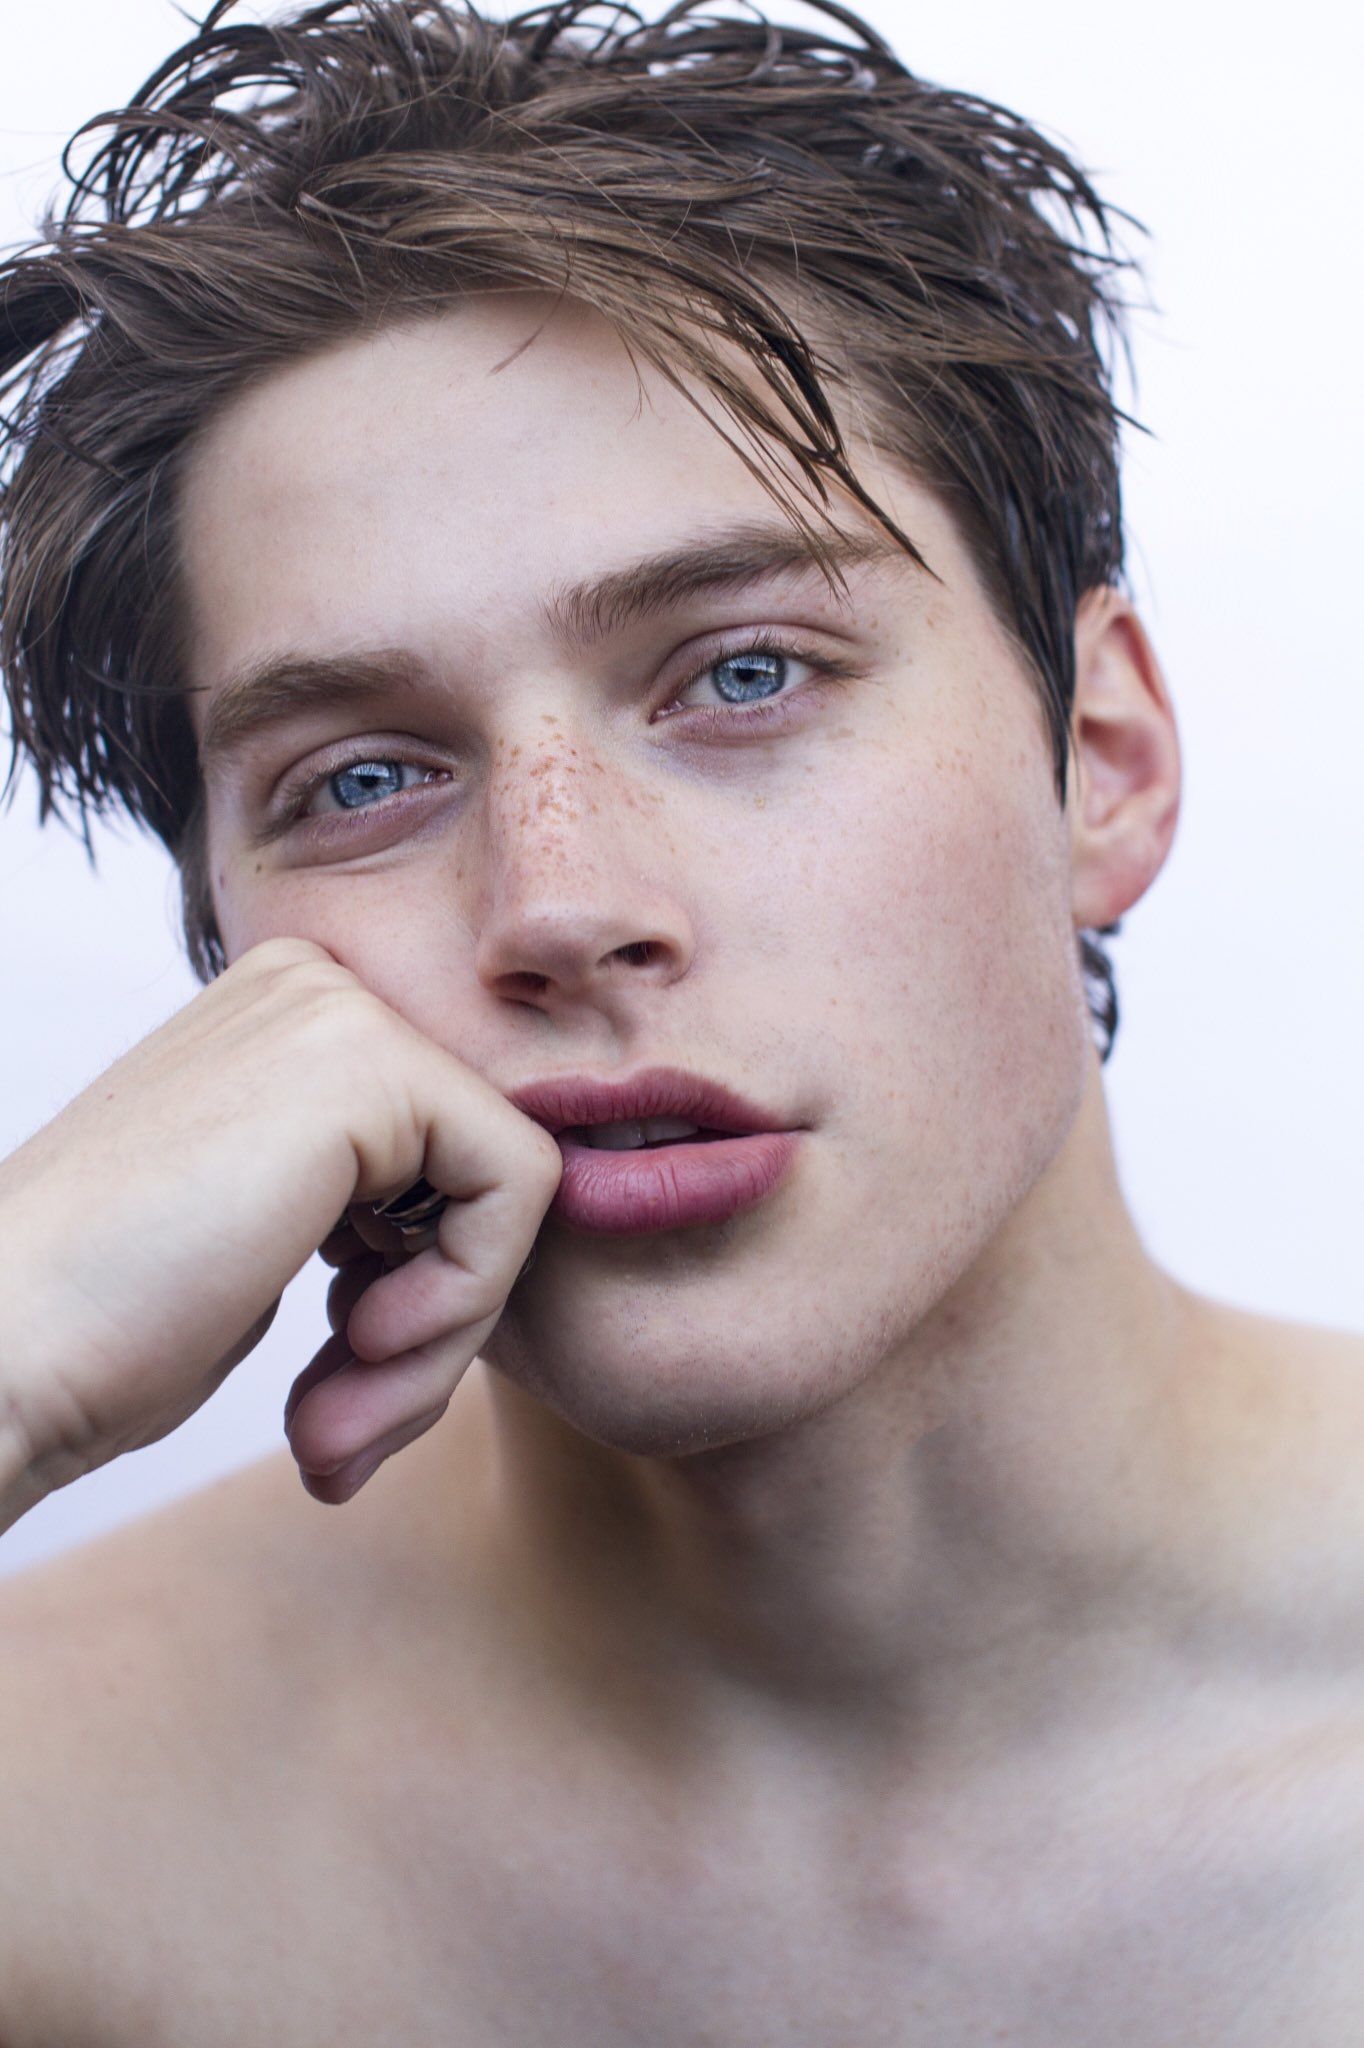
Gender: men